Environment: real
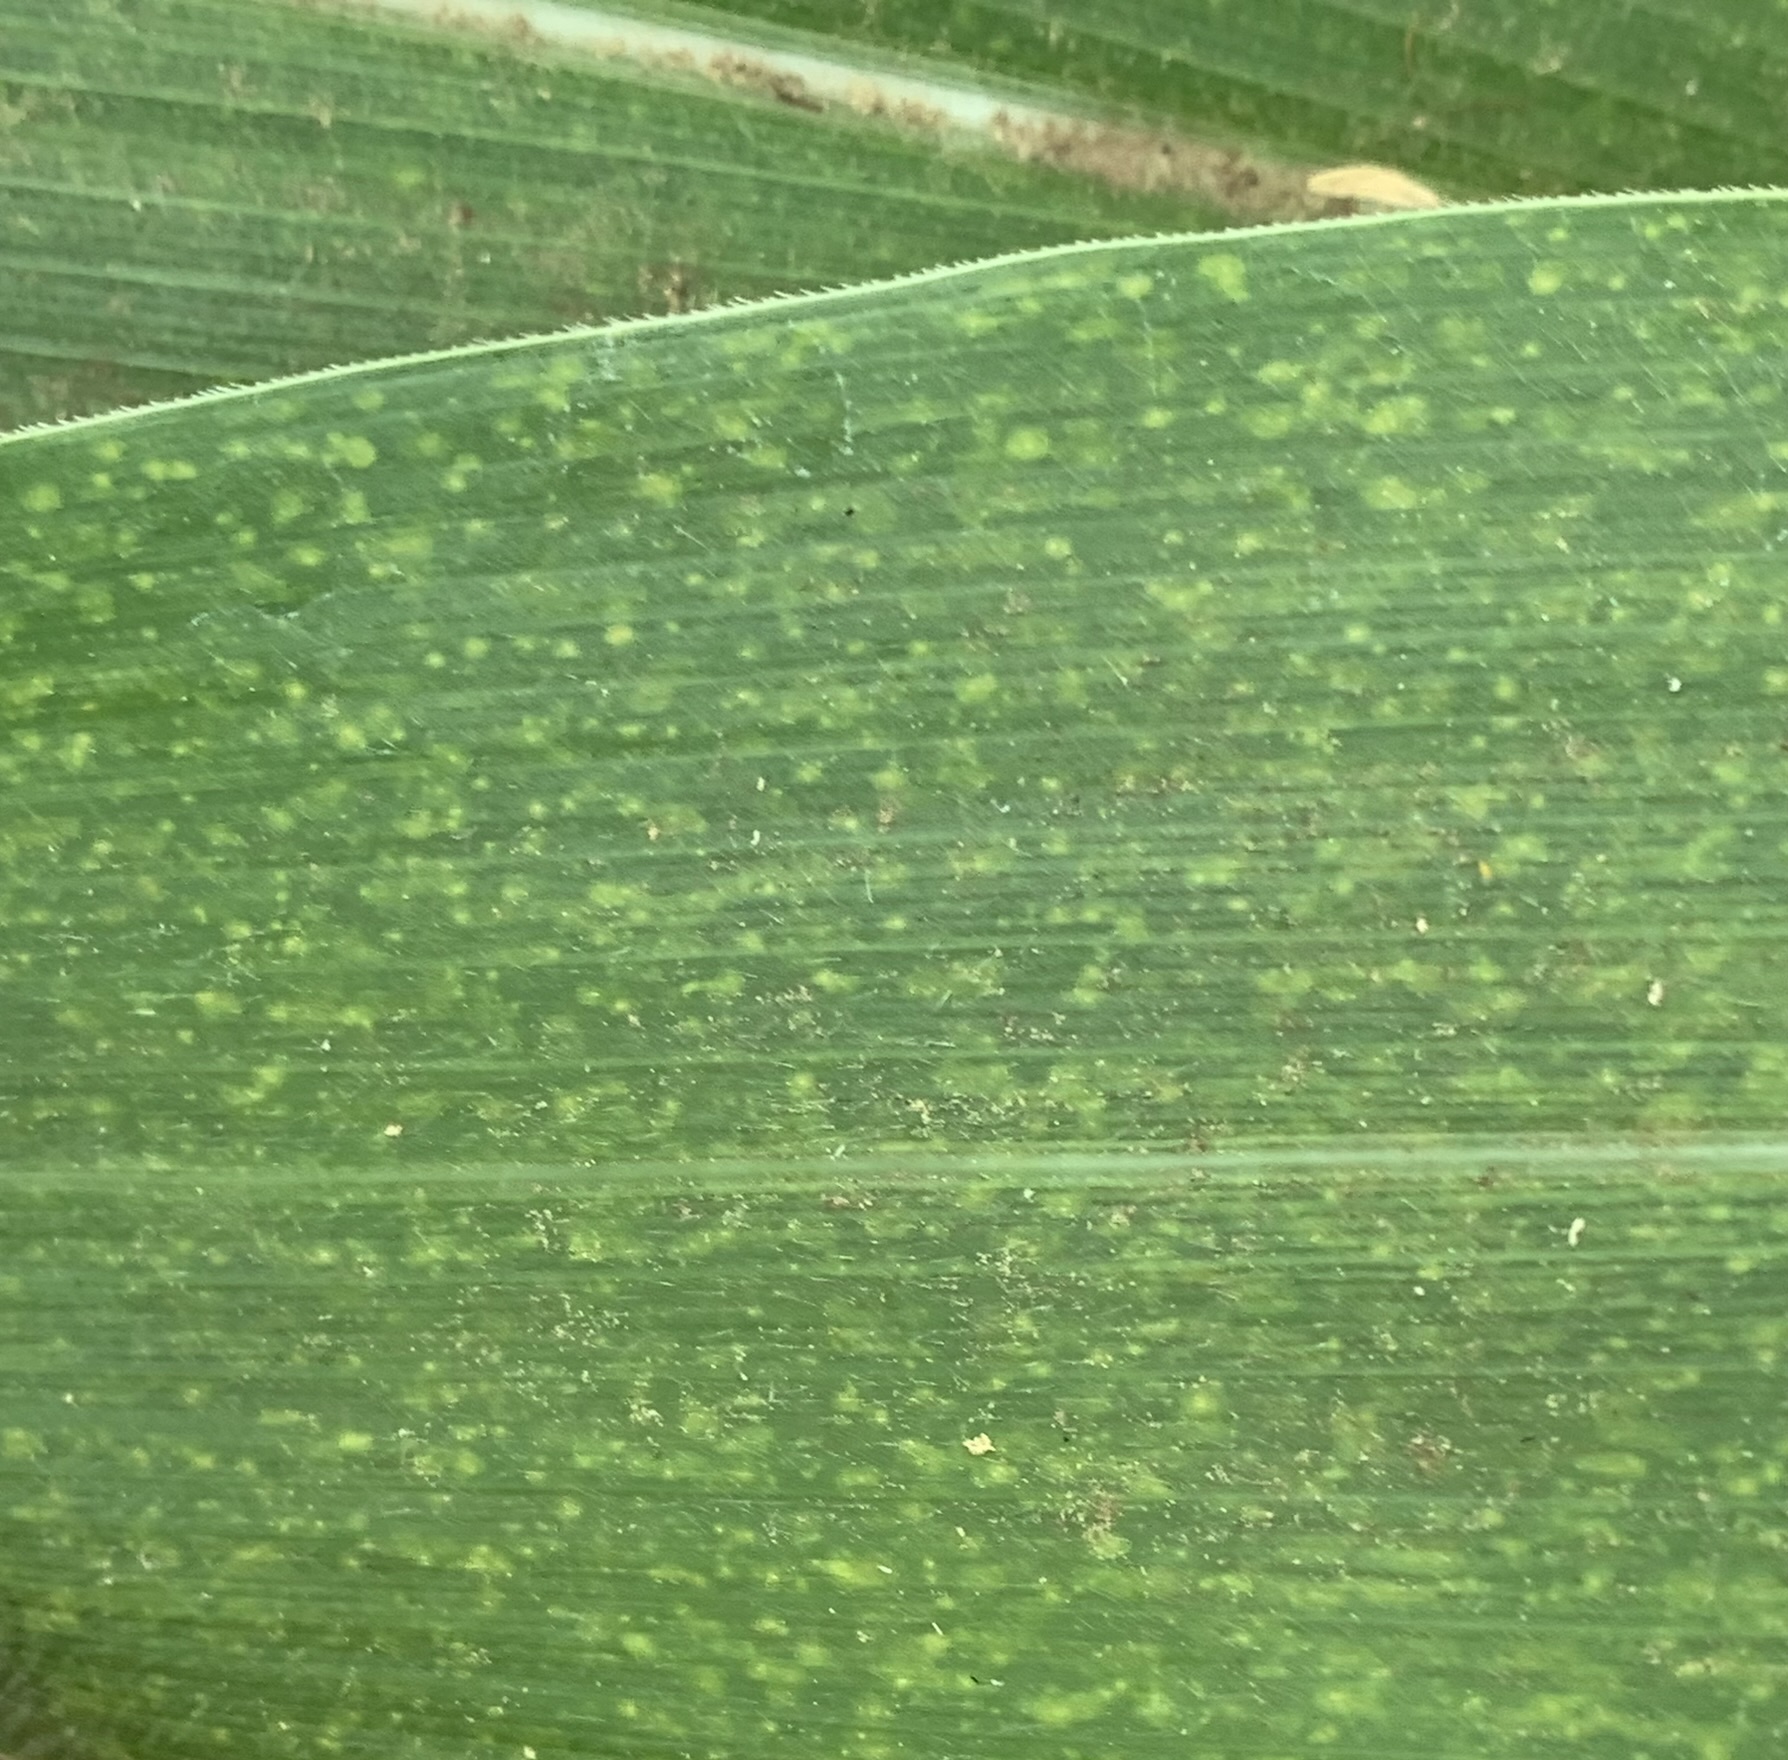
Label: lethal_necrosis